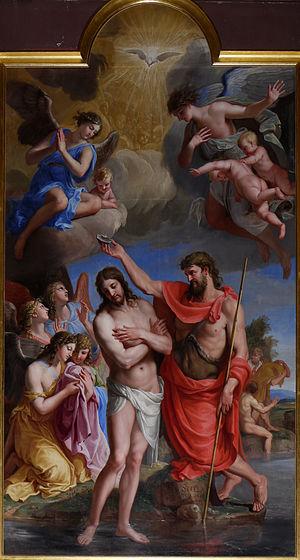
'Le baptème du Christ'
Jacques Stella est un peintre et un collectionneur d'art français, né à Lyon en 1596 et mort à Paris le 29 avril 1657. Peintre d'histoire, essentiellement de sujets religieux, et graveur à l'eau-forte, il est honoré d'un brevet de « peintre ordinaire du roi » en 1635.